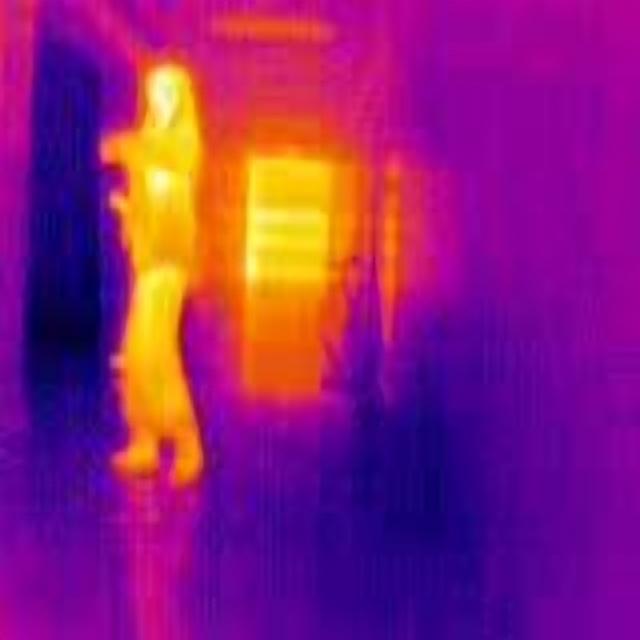
Detected objects:
label: person